Adam S. Bennion

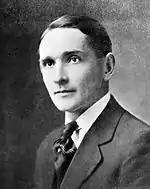

Bennion returned to Salt Lake City and became an English teacher at Granite High School. In 1913, he became the principal of the school. In the summer of 1914, Bennion took a course in Sunday school administration at the University of Chicago. The following year, he was appointed a member of the General Board of the Deseret Sunday School Union. About the same time, he joined the faculty of the U of U in the English department. In 1915, Bennion was appointed a member of the LDS Church's Board of Education.